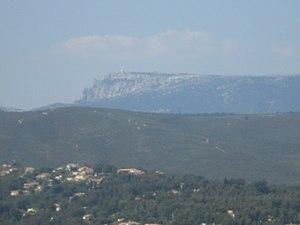
le massif de la sainte baume vu de la cadière d'azur
La Cadière-d'Azur est une commune française située dans le département du Var en région Provence-Alpes-Côte d'Azur.